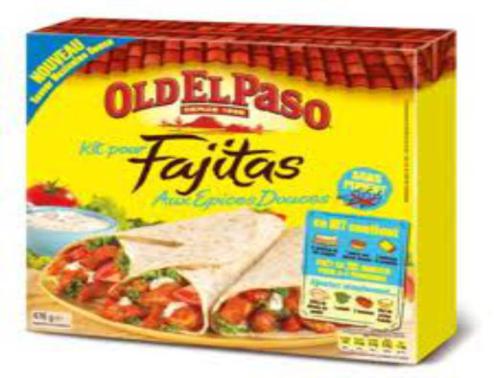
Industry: Food